Bram Stoker

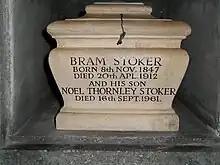
Shared urn which contains Stoker's and his son's ashes in Golders Green Crematorium

After suffering a number of strokes, Stoker died at No. 26 St George's Square, London on 20 April 1912. Some biographers attribute the cause of death to overwork, others to tertiary syphilis. His death certificate listed the cause of death as "Locomotor ataxia 6 months", presumed to be a reference to syphilis. He was cremated, and his ashes are contained in a display urn at Golders Green Crematorium in north London. The ashes of Irving Noel Stoker, the author's son, were added to his father's urn following his death in 1961. The original plan had been to keep his parents' ashes together, but after Florence Stoker's death, her ashes were scattered at the Gardens of Rest.